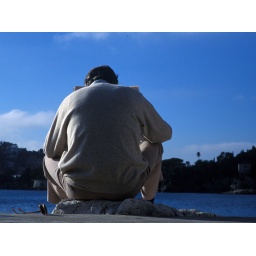
A fellow sitting on the wall at the Gare Maritime reading the morning paper on a pleasant February morning in Villefranche